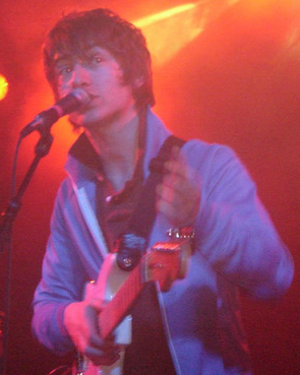
Arctic Monkeys est un groupe de rock britannique, originaire de Sheffield, South Yorkshire, en Angleterre. Il est formé en 2002, plus précisément à High Green, une banlieue de Sheffield. Le groupe est composé d'Alex Turner, de Jamie Cook, de Nick O'Malley, et de Matt Helders. Ancien membre du groupe, Andy Nicholson quitte la formation en 2006, peu après la sortie du premier album.